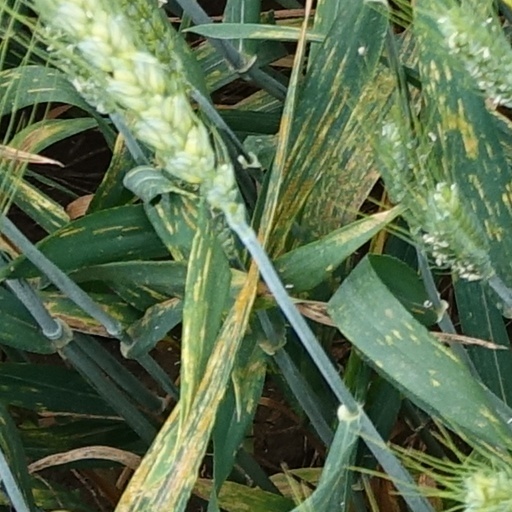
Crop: wheat